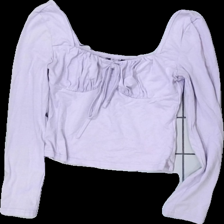
View: front
Type: Top
Category: Ladies
Brand: Not in the list
Brand text on label: shein
Colors: Purple
Material: 62% polyester 38% cotton
Cut: Cropped
Size: S
Season: All
Damage location: middle center
Price range: 50-100
Recommended usage: Reuse
Description: lila långärmad magtröja